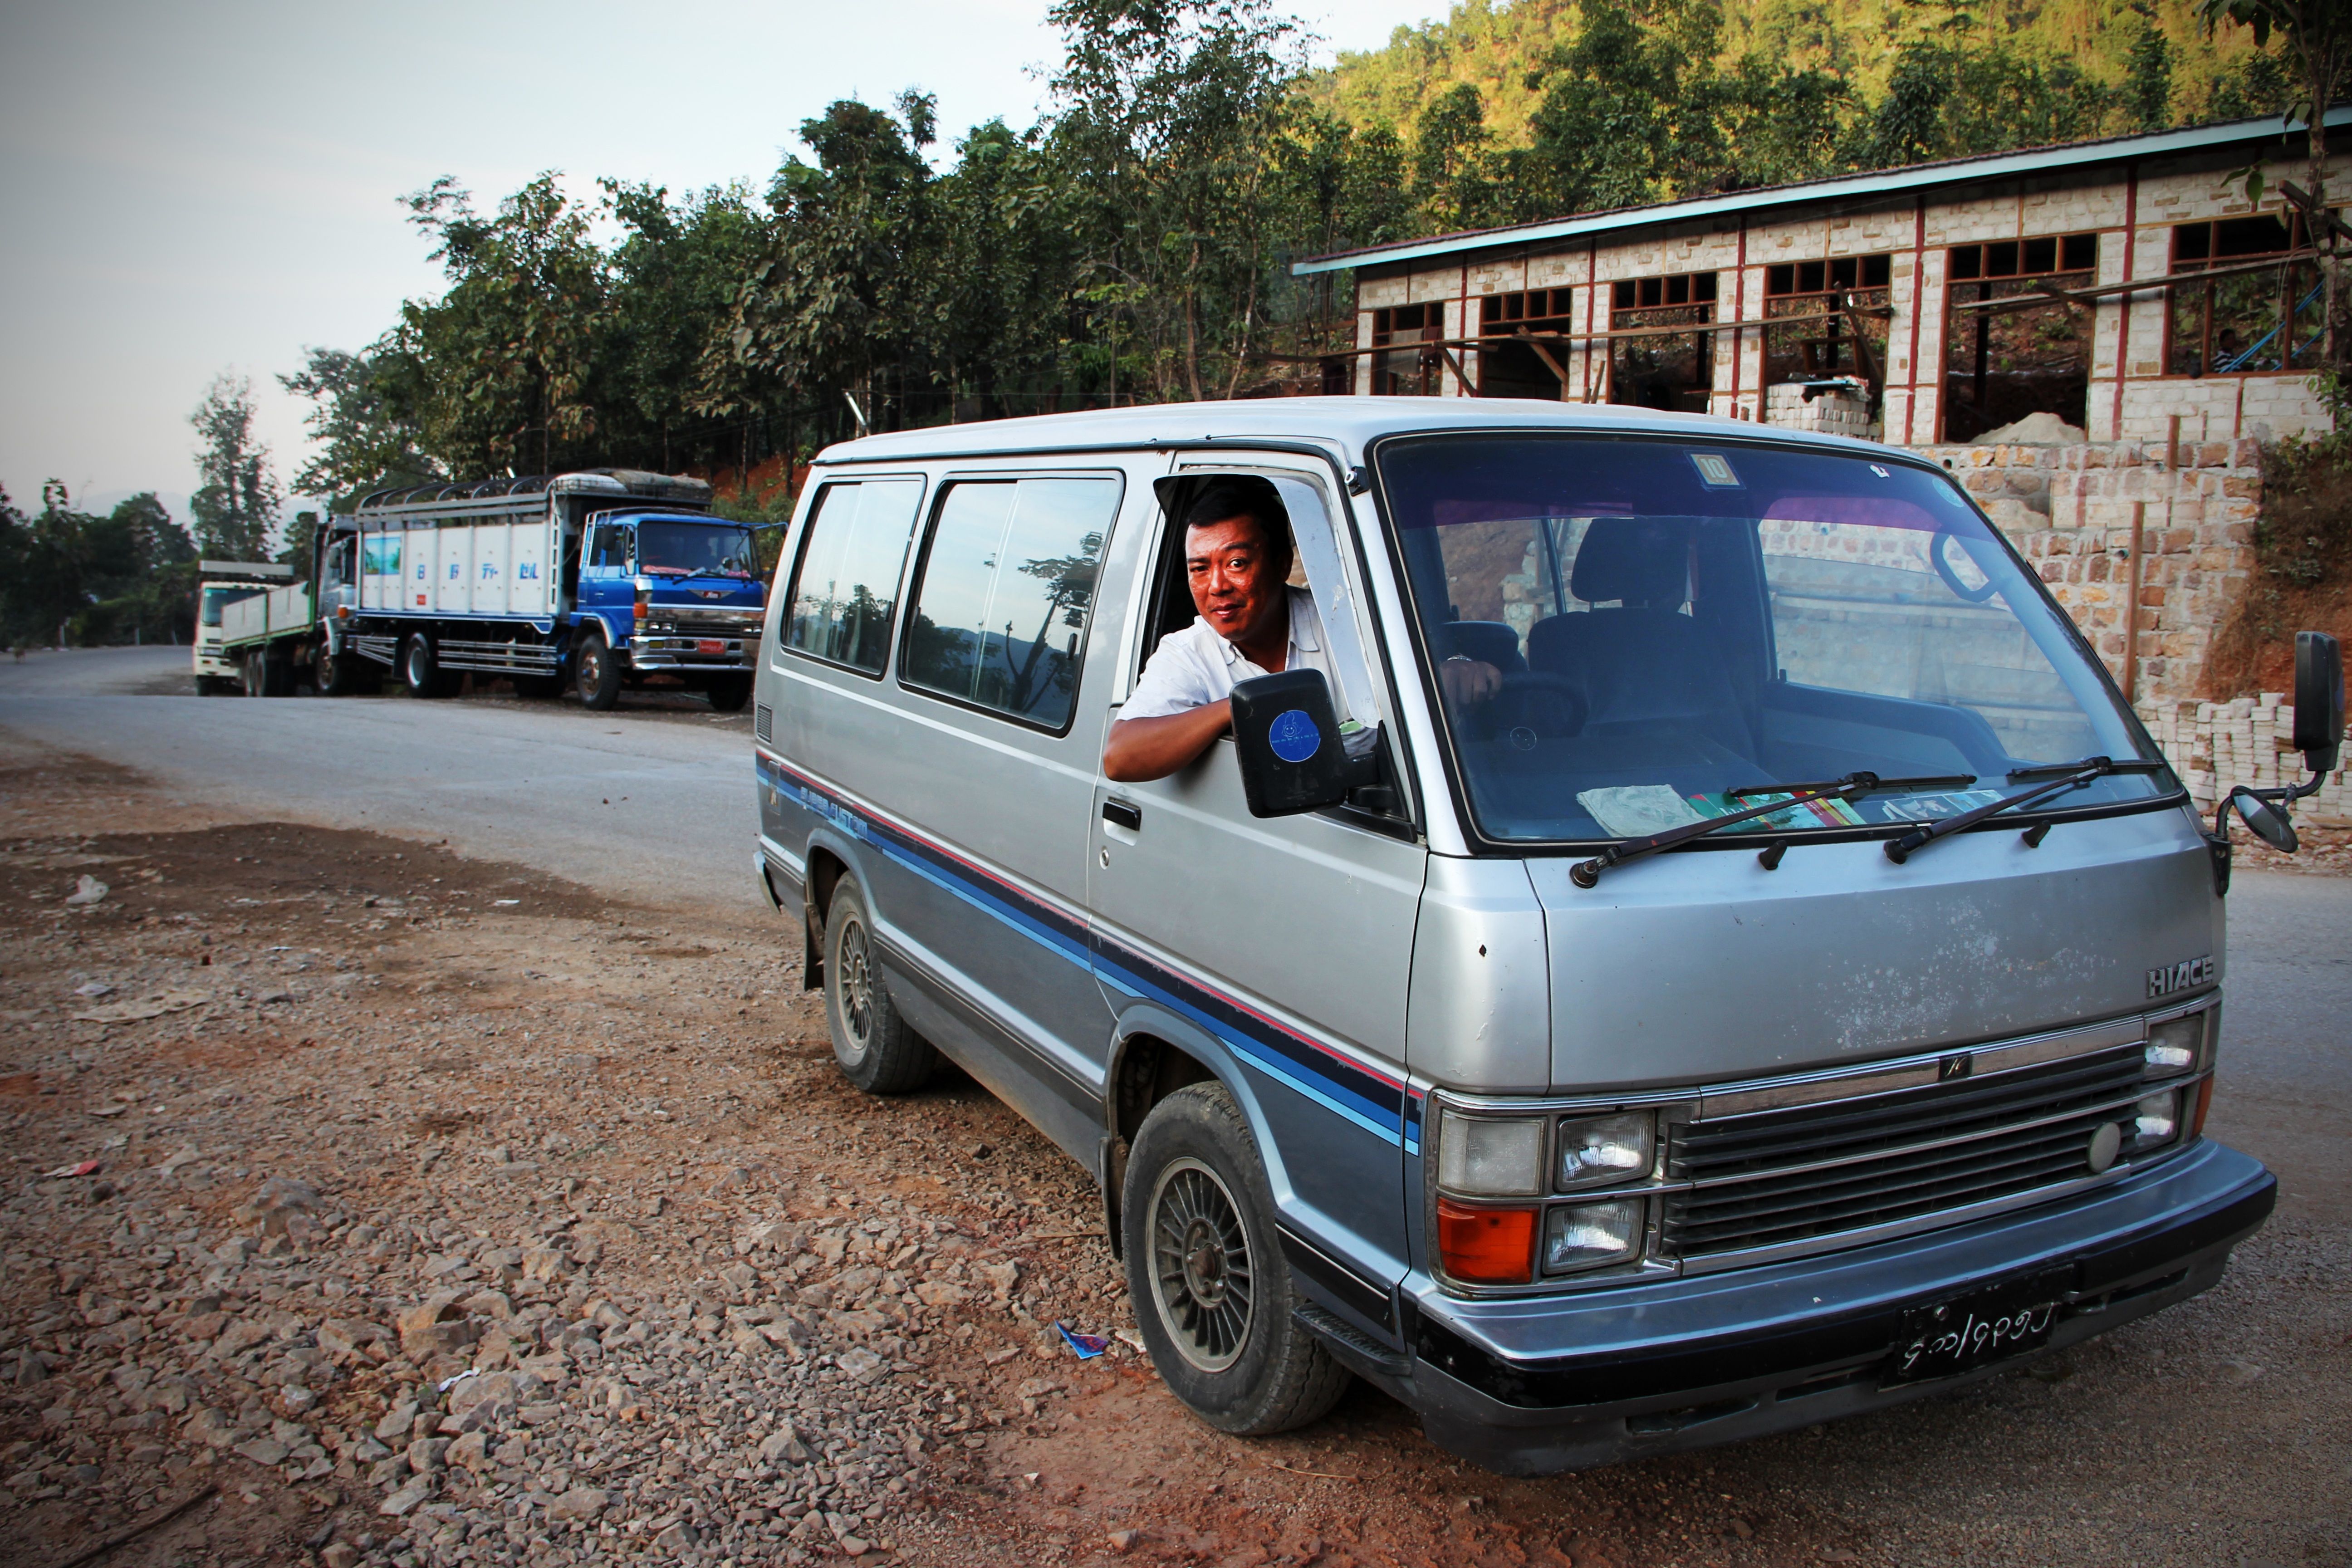
car, van, vehicle, bus, toyota, stop, minivan, driver, minibus, sport utility vehicle, left traffic, left side, land vehicle, automobile make, microvan, toyota hiace